Patharagitthi

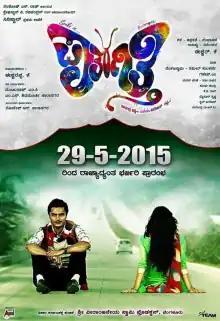
Release poster

Patharagitthi is a 2015 Indian Kannada language film directed by K Eshwar. It stars Srikanth and Prajwal Poovaiah. The music was composed by Venkat Swamy and Sameer Kulkarni. It was theatrically released on 29 May 2015.